Core (band)

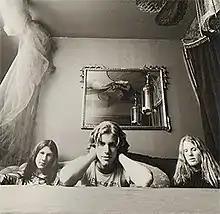
Core in 1996. L–R: Carmine Pernini, Finn Ryan, and Tim Ryan

Core was an American stoner rock band from New Jersey, active in the late 1990s.